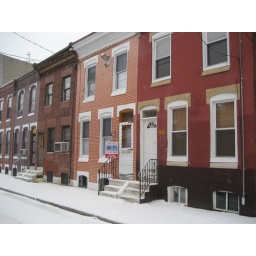
cute little street in the snow